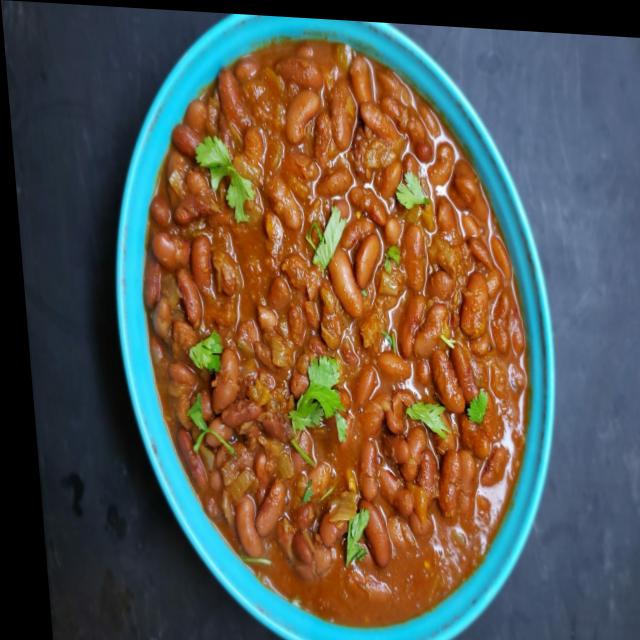
Dish: rajma_curry